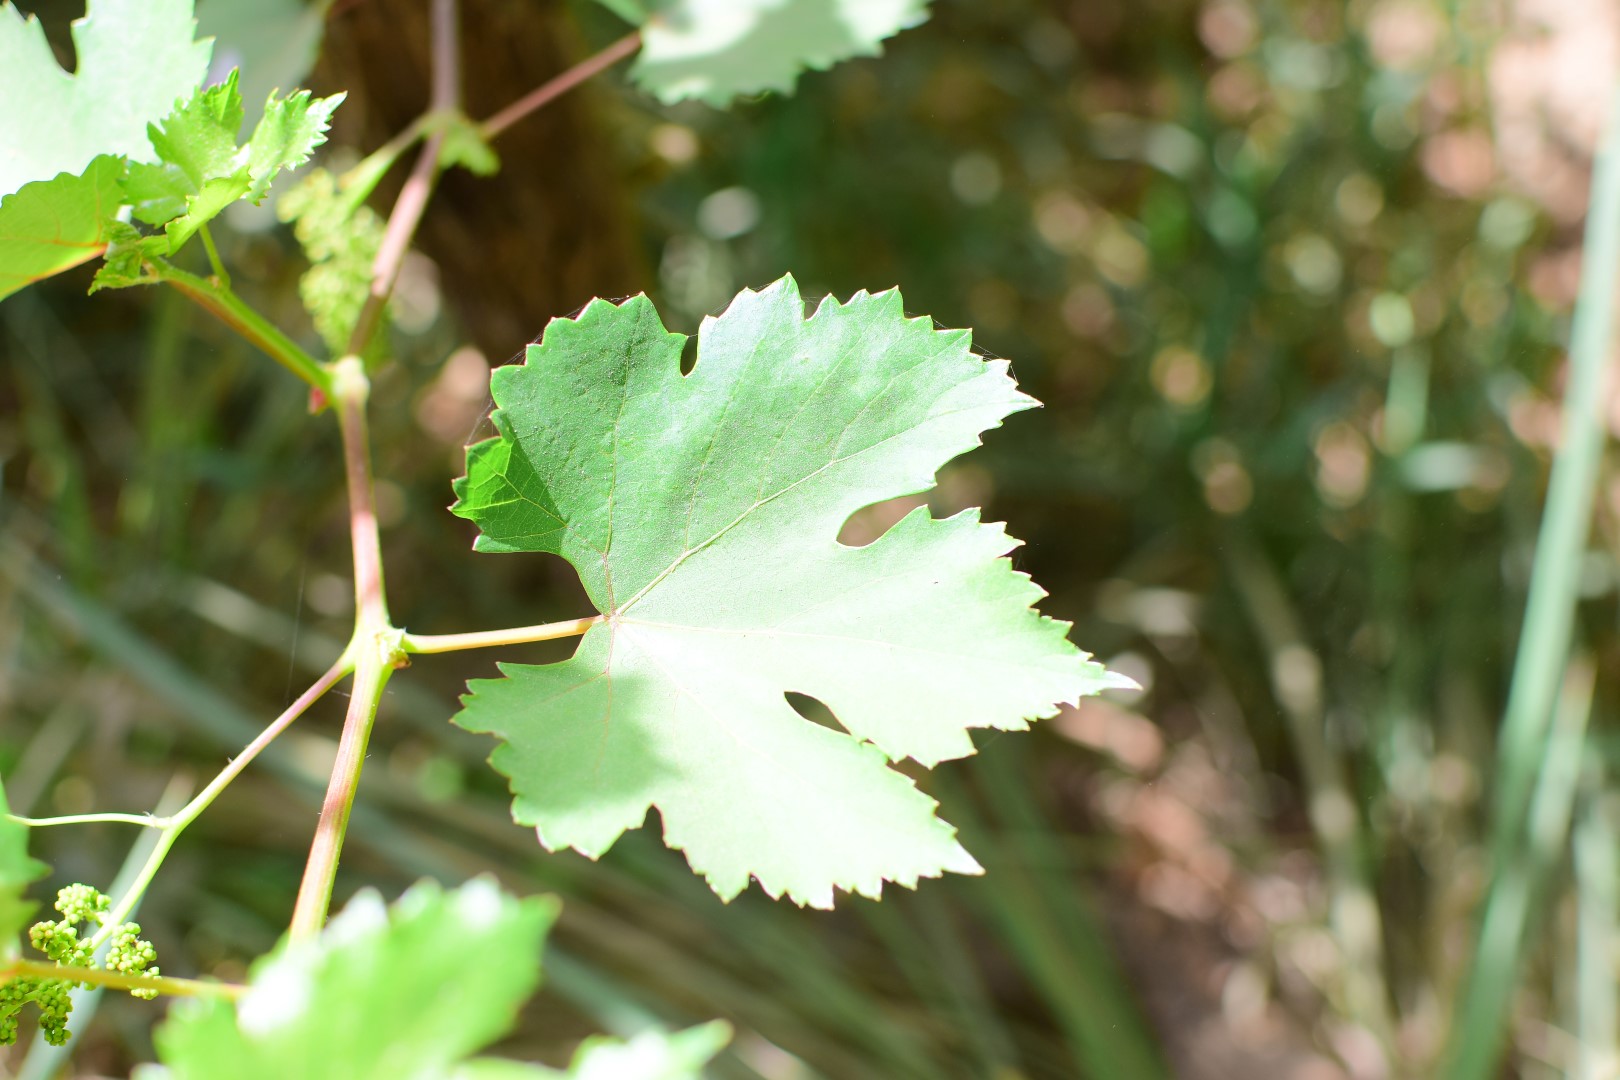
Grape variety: Kamali